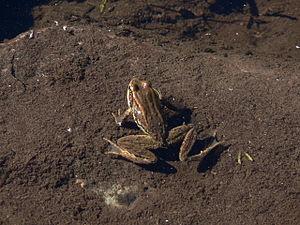
Le mont Adams, en anglais Mount Adams, du nom du président John Adams, est un volcan des États-Unis situé dans le Sud de l'État de Washington. Il fait partie de l'arc volcanique des Cascades, un arc volcanique regroupant plusieurs volcans dont le mont Saint Helens et le mont Rainier, et se situe dans la chaîne des Cascades. Culminant à 3 742 mètres d'altitude, sa dernière éruption remonte aux alentours de 950. Néanmoins, il reste surveillé car la présence d'une importante calotte glaciaire à son sommet et sur ses flancs constitue une menace pour les populations environnantes si le volcan venait à se réveiller en faisant fondre ses glaciers.